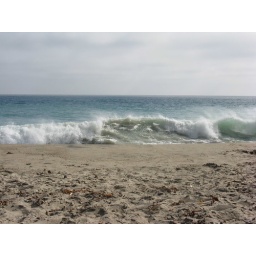
the beach by malibu rock